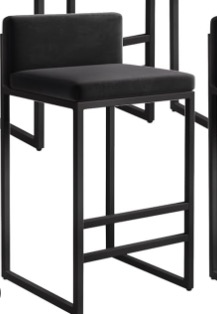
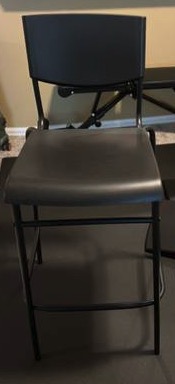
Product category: stool
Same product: no